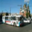
Label: bus